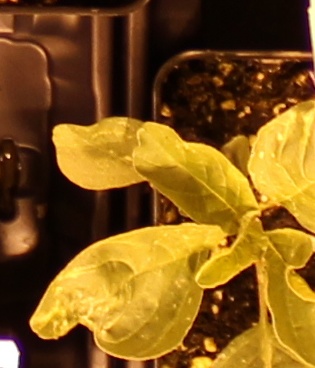
Label: Redroot Pigweed